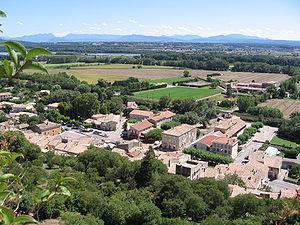
Rochemaure est une commune française, située dans le département de l'Ardèche en région Auvergne-Rhône-Alpes, dans l'ancienne région historique du Vivarais.